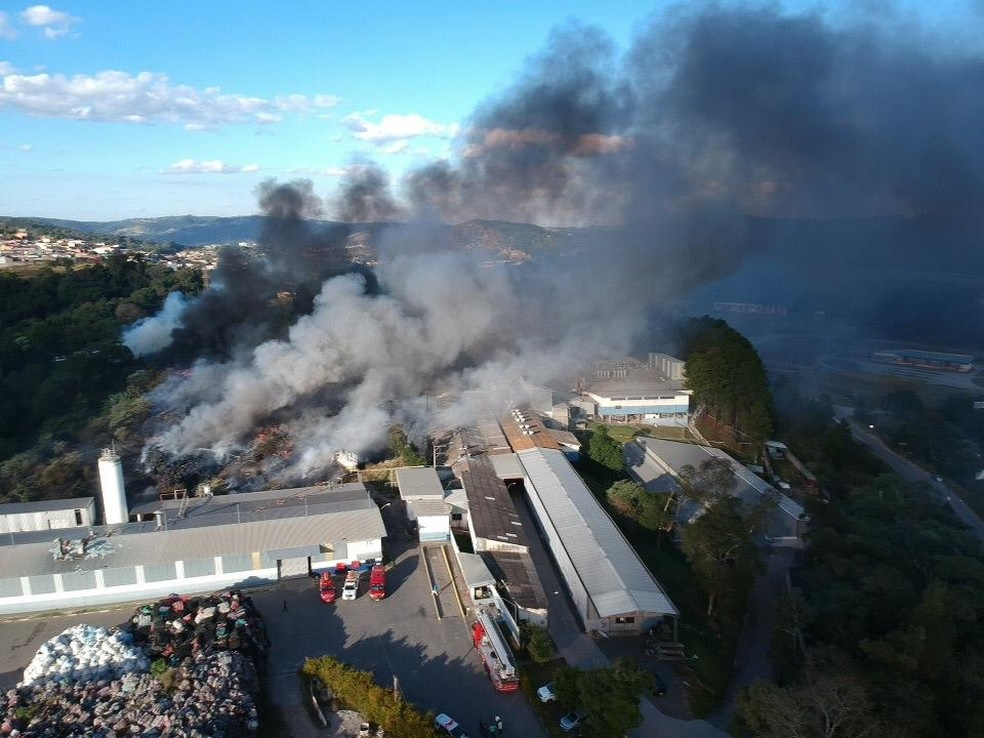
Fire: no
Smoke: yes